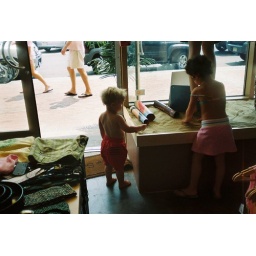
Sand, beach and girl in a bikini.And he's only 2.